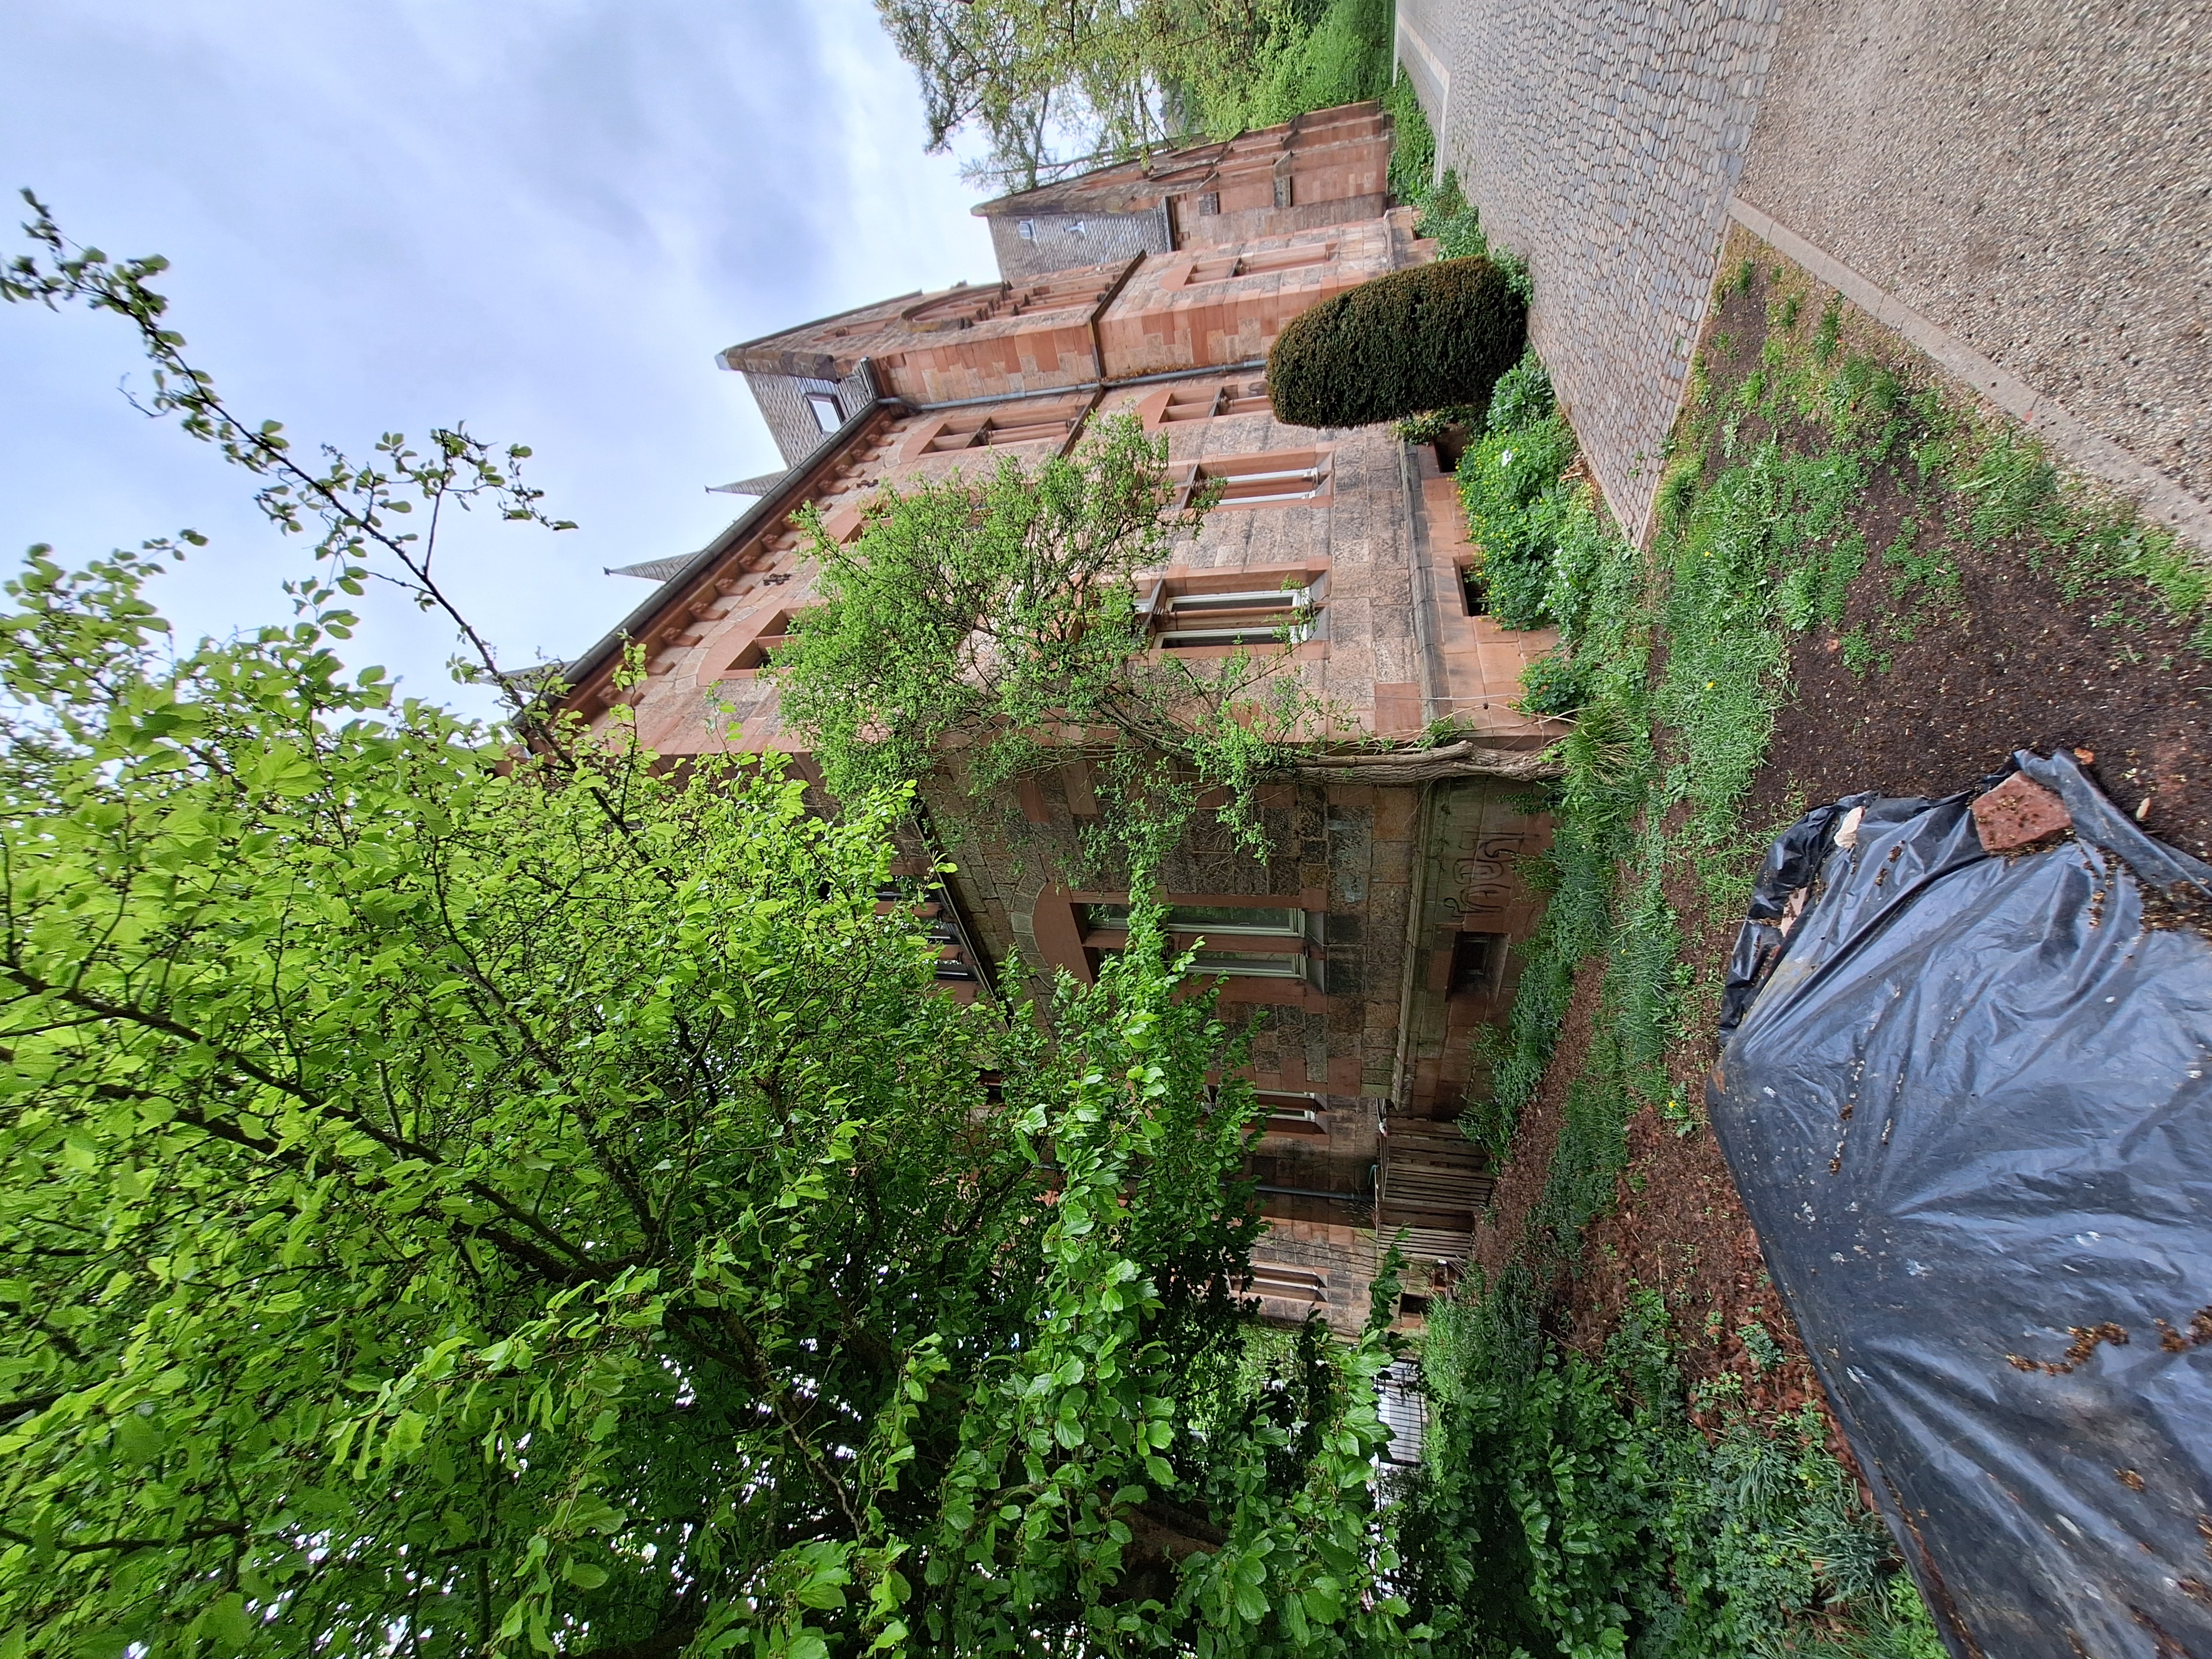
Building: Deutschhausstraße 17